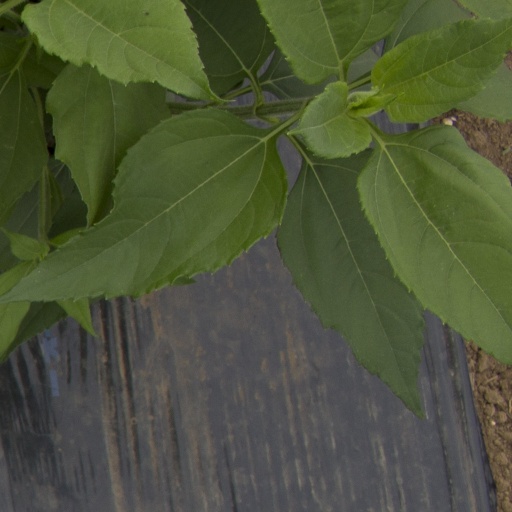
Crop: Jerusalem artichoke